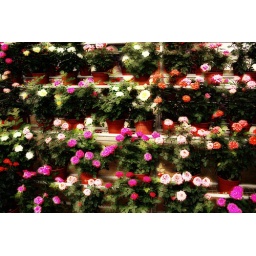
bloom roses in pots